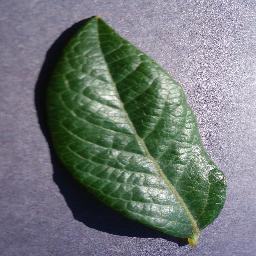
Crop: blueberry
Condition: healthy